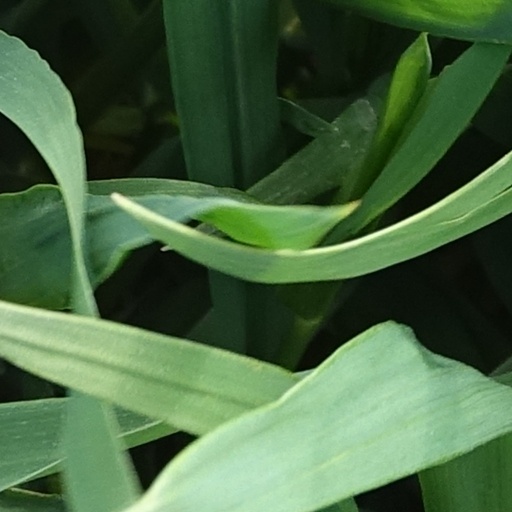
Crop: wheat